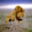
Label: lion